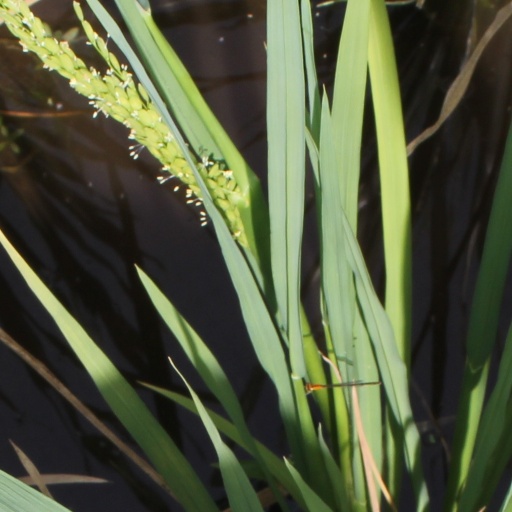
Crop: rice